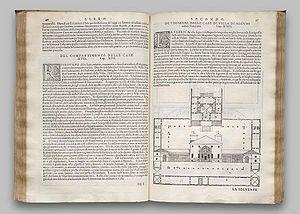
La villa Pisani est une villa veneta d'Andrea Palladio sise à Bagnolo, hameau de la commune de Lonigo, dans la province de Vicence et la région Vénétie, en Italie.